De Oude Meerdijk

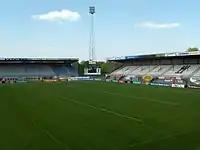
North and East stands.

The main stand is located on the west side of the pitch along Stadionplein. When it was built in 1977 the stand had around 1,000 seats and was the only seated area in the stadium. In 2001 it was renovated and expanded. It features red brick and light-colored aluminum symbolizing the club colors. The building houses offices, dressing rooms, a restaurant, sponsor areas, the FC Emmen Museum, press room, fitness room, camera platform, and five skyboxes. The stand is primarily used for sponsors and also includes the press area.